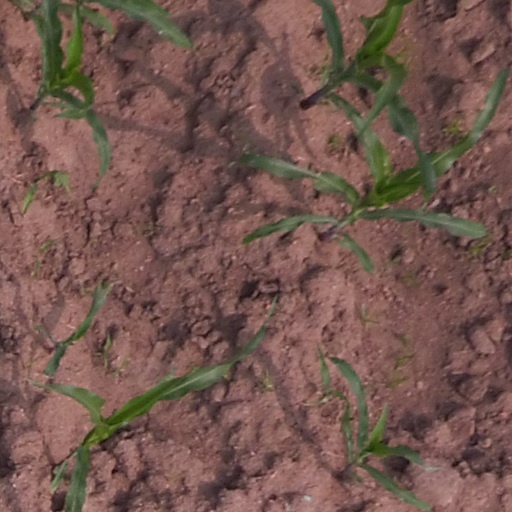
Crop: maize; corn